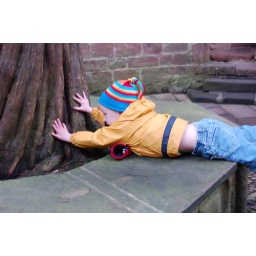
touching the yew tree in the castle